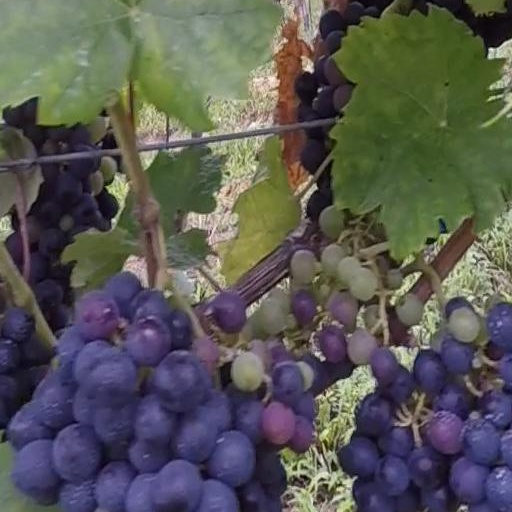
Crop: grape